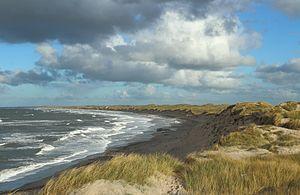
Littoral de la Mer du Nord à Nørre Vorupør, au Danemark.
Le parc national de Thy est un des 4 parcs nationaux du Danemark, c'est le premier des parcs nationaux à être sur le territoire métropolitain danois. Il est situé dans le district de Thy dans le Jutland du Nord. Il possède une superficie de 240 km². Il est principalement composé de lande et de dune. Il a été créé le 29 juin 2007.